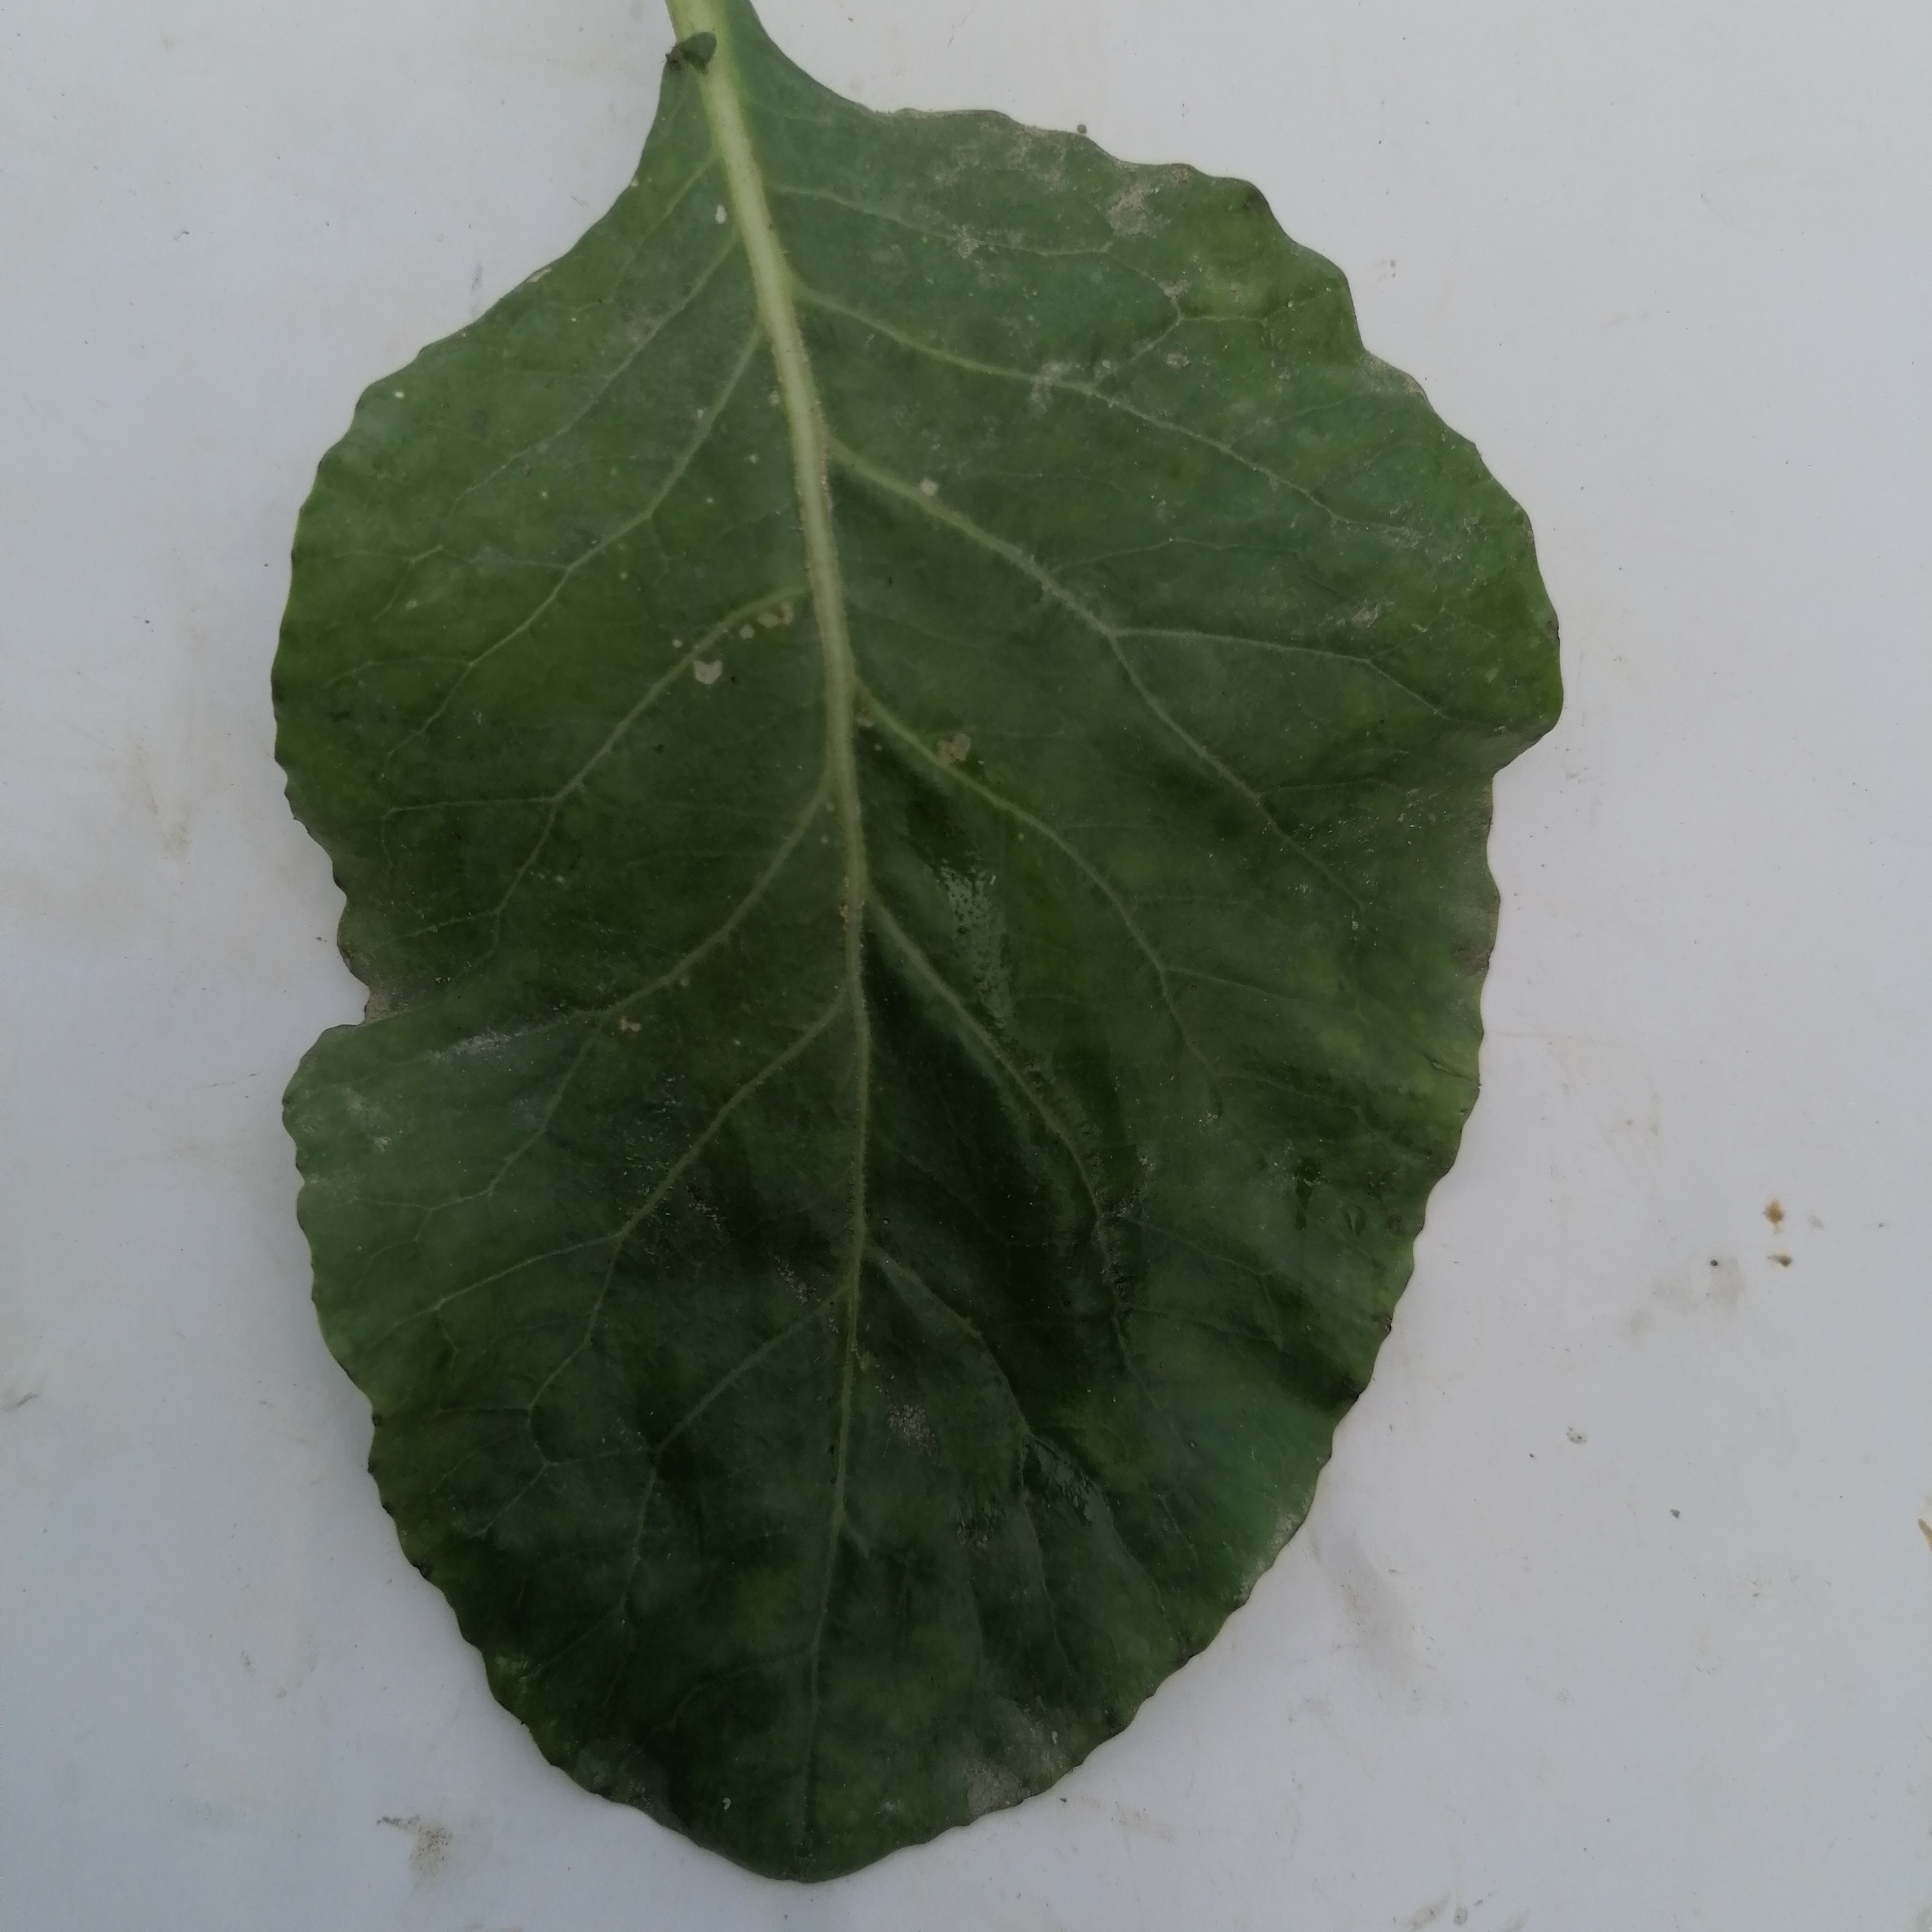
Label: Healthy